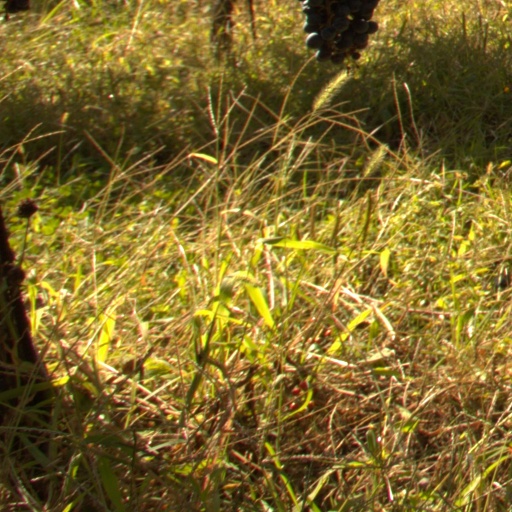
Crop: grape